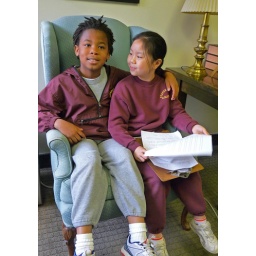
Grade 2 students interviewed the Head of School and enjoyed sitting in the comfy &amp;quot;idea&amp;quot; chair in the Head's office.